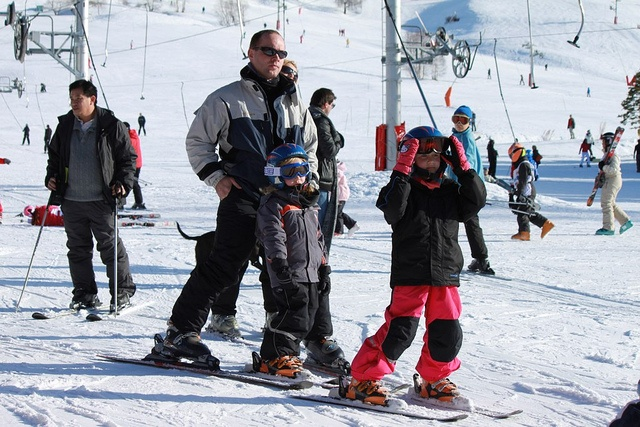
Man, dog and children on skis  at the bottom of a hill.
a couple of young children riding skis
A man are two children are in their ski gear.
A man and two boys wearing ski gear, standing in the snow.
A man riding skis with some kids on a snow slope.